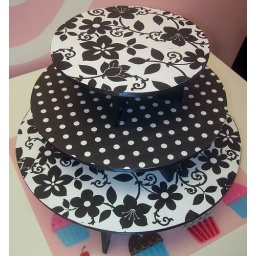
Covered in black &amp;amp; white patterened papers.